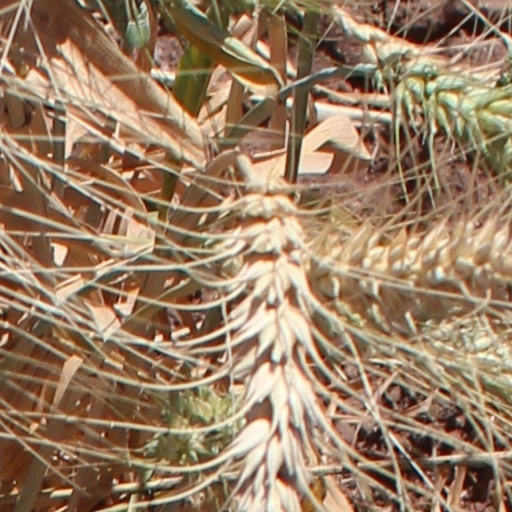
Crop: wheat